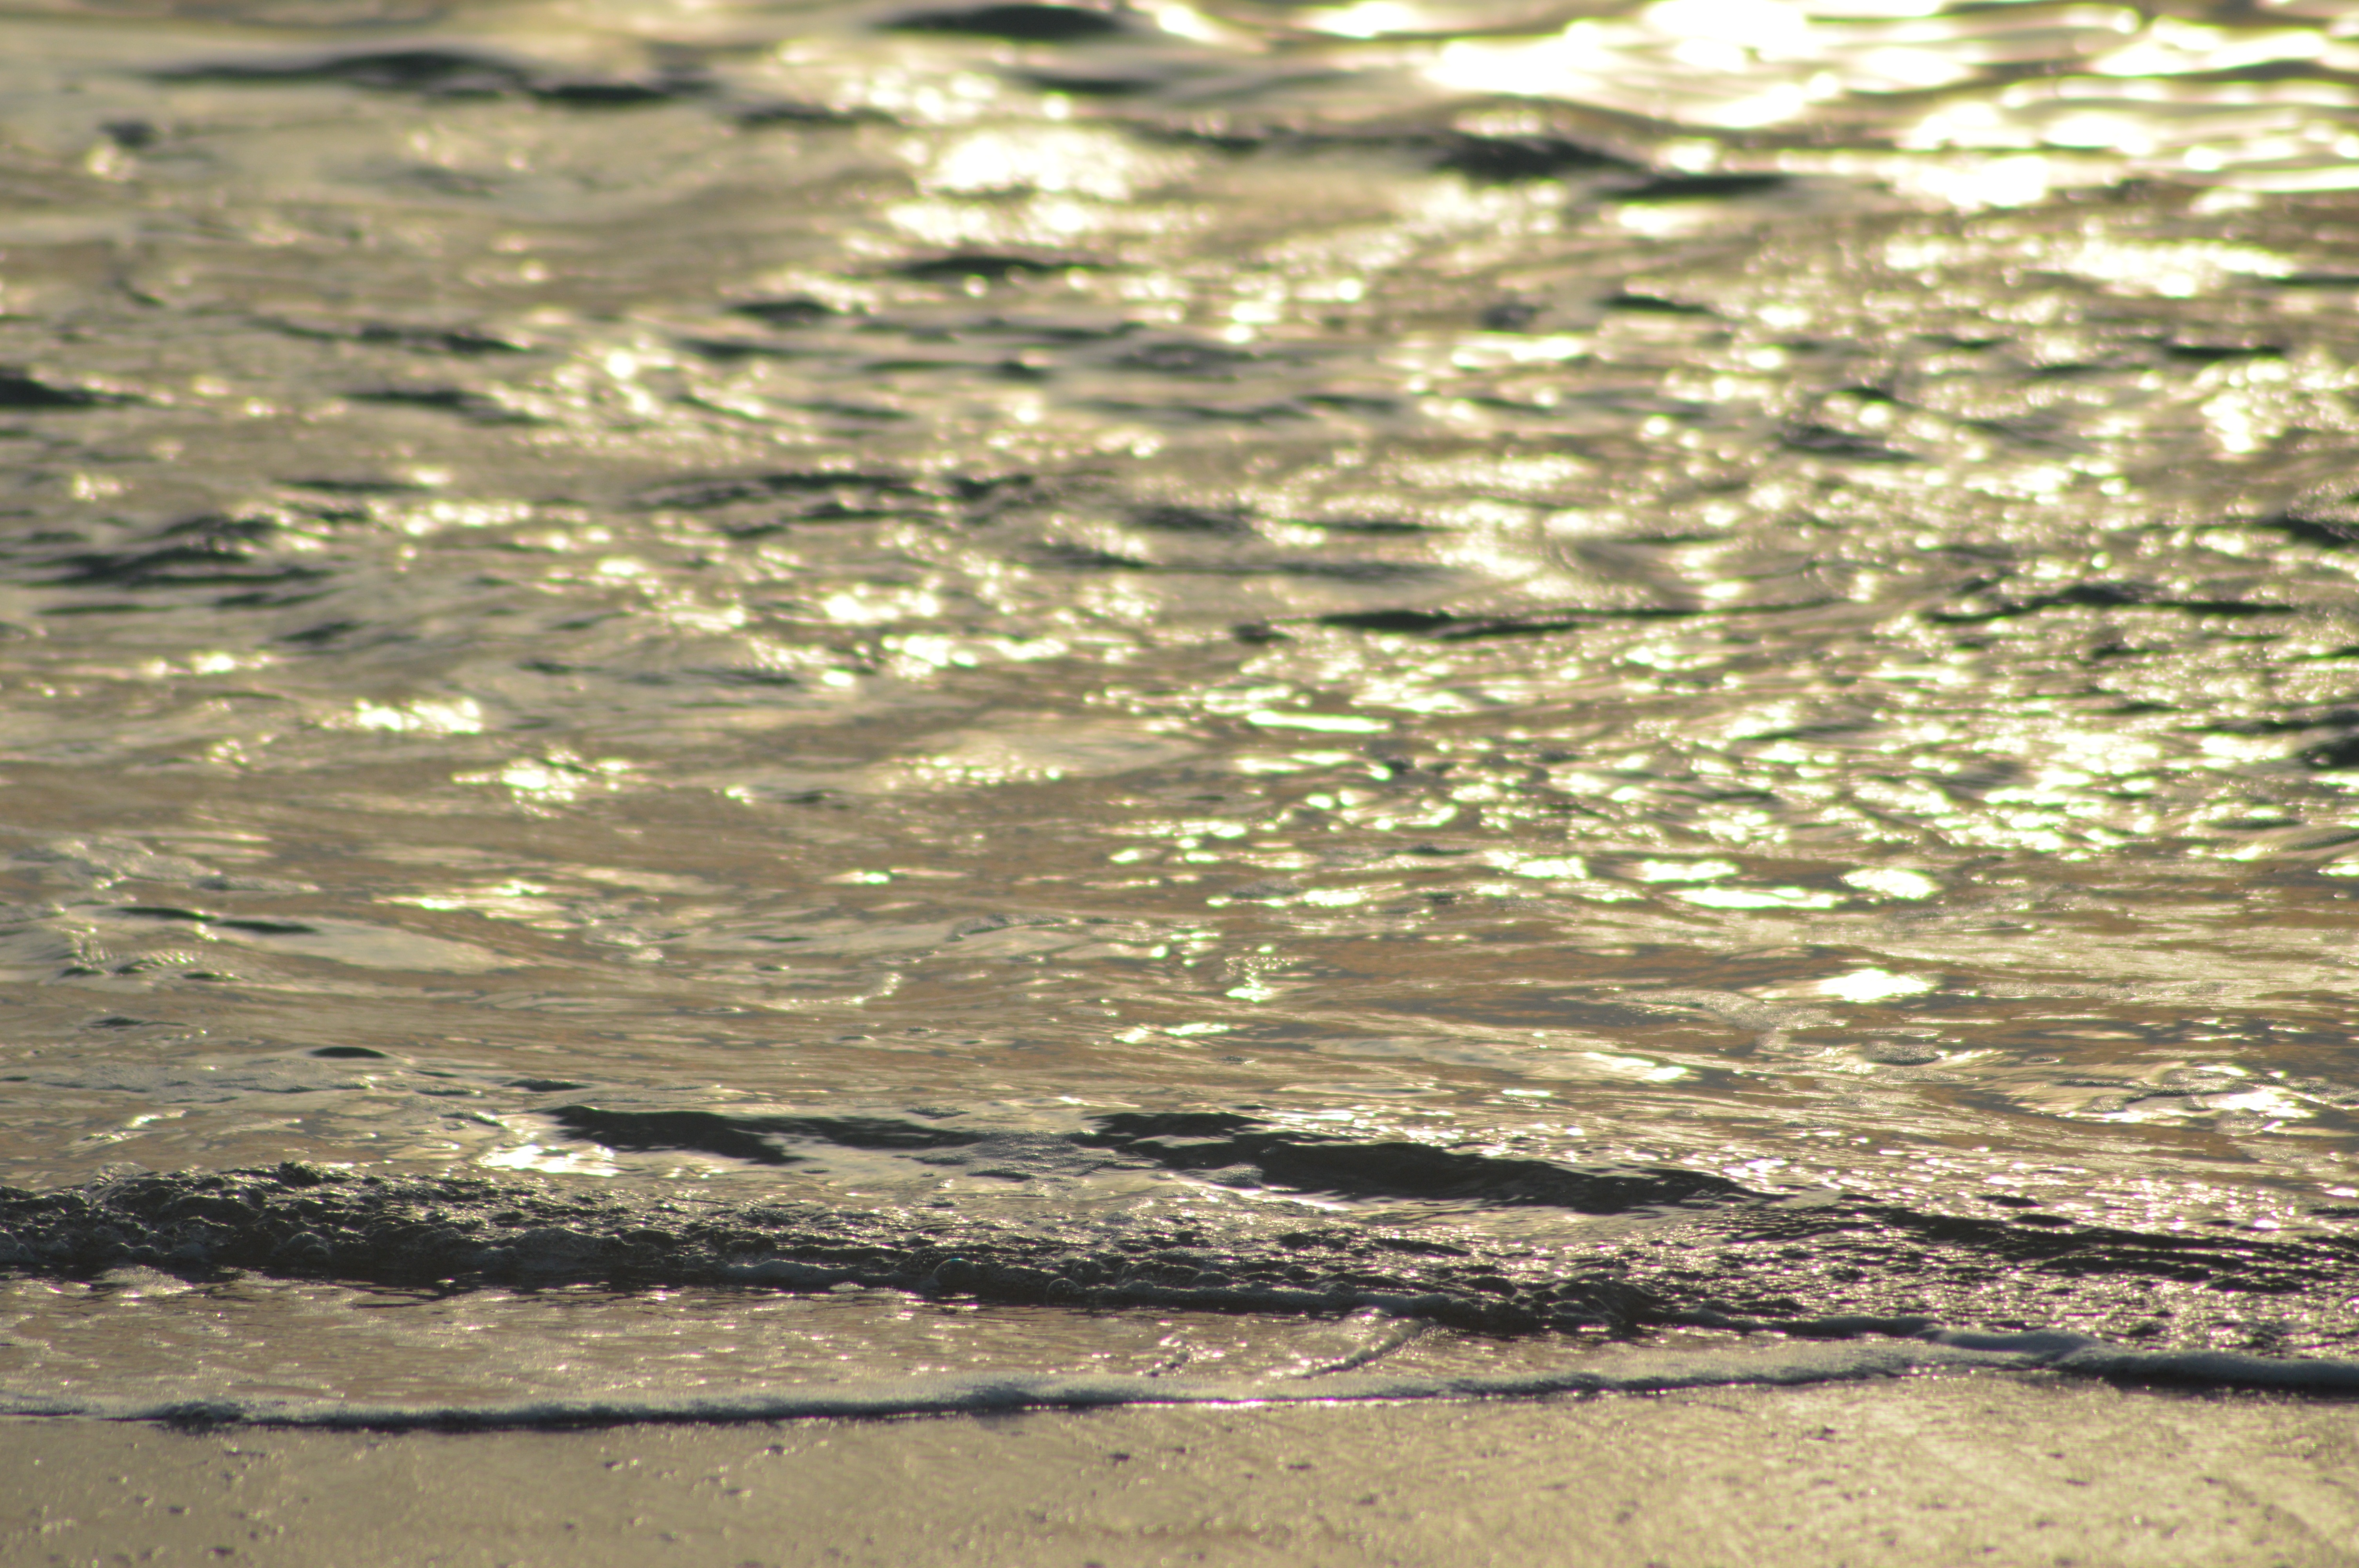
beach, sea, coast, water, nature, sand, rock, ocean, wood, sunset, sunlight, texture, shore, wave, seaside, reflection, soil, material, side, brittany, mudflat